Gemma Augustea

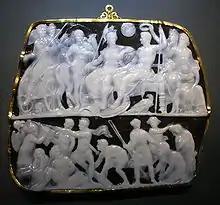
A different view.

The upper and lower scenes take place at different times, illustrating cause and effect. The lower scene takes place at the northern frontiers, just after a battle won by the Romans, who erect a victory trophy. Gathered prisoners of war are waiting for their punishment in grief or begging for mercy at the hands of assisting gods. The triumph on the battlefield precedes the triumph on the upper plate.